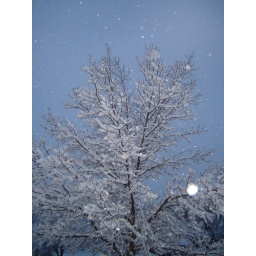
This is a tree outside my house in a spring snow storm. 4-11-08